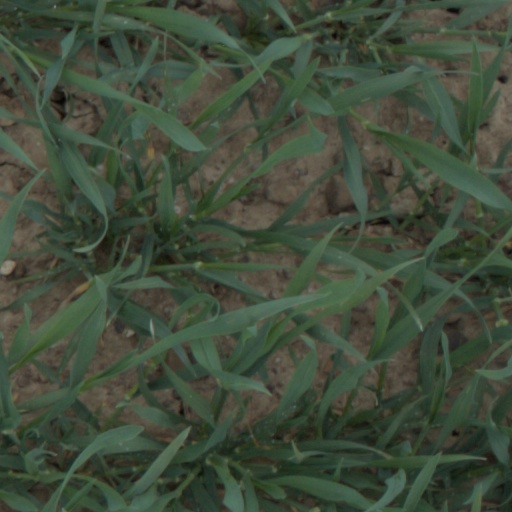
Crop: wheat